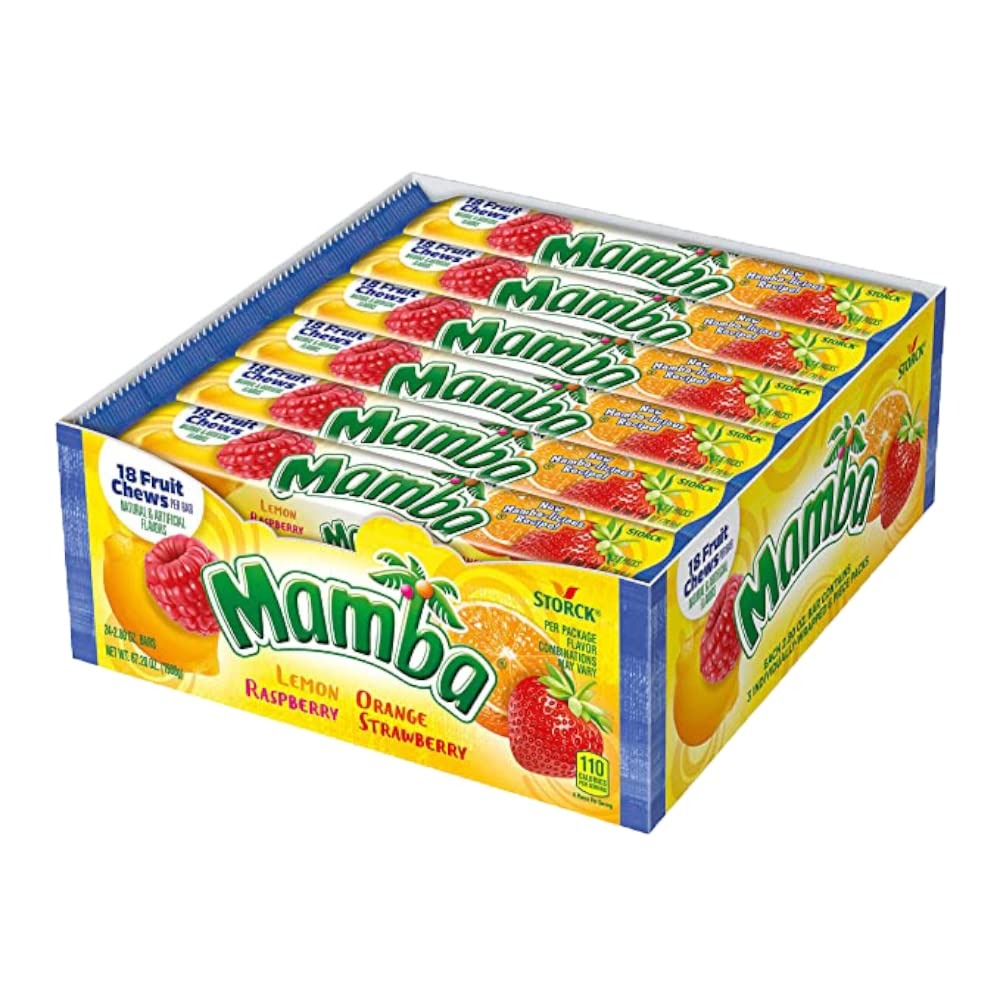
Item Name: Mamba Fruit Chews Candy, 18 Count (Pack of 24)
Bullet Point 1: Twenty four 2.8 oz. stick packs of Mamba Fruit Chews.
Bullet Point 2: Packs include four deliciously juicy flavors: Strawberry, Raspberry, Lemon, and Orange.
Bullet Point 3: Love our Fruit chews? Try our Sour and Tropical Mamba flavors too!
Bullet Point 4: Once you unwrap a Mamba, you’re in it for the long, juicy chew.
Bullet Point 5: Bold, juicy, and fruity flavors individually wrapped in every pack
Value: 2.8
Unit: Ounce

Price: 19.99